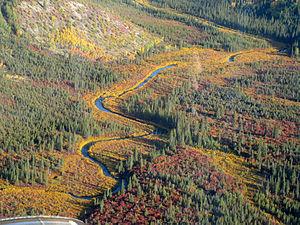
Le parc national de Kobuk Valley est un parc national américain situé au Nord-Ouest de l'Alaska, à quarante kilomètres du cercle polaire. Les visiteurs du parc peuvent admirer les dunes de quarante-cinq mètres de hauteur, ainsi que les routes de migrations des caribous. Les dunes de sable occupent une étendue de 83 km². Le parc ne comporte pas de routes, et fait partie des moins visités des parcs nationaux.